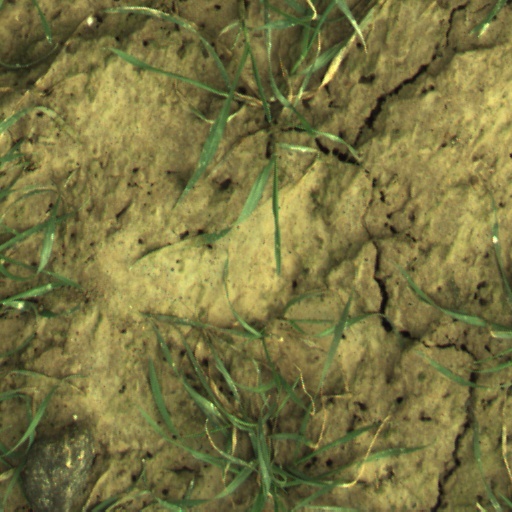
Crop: wheat